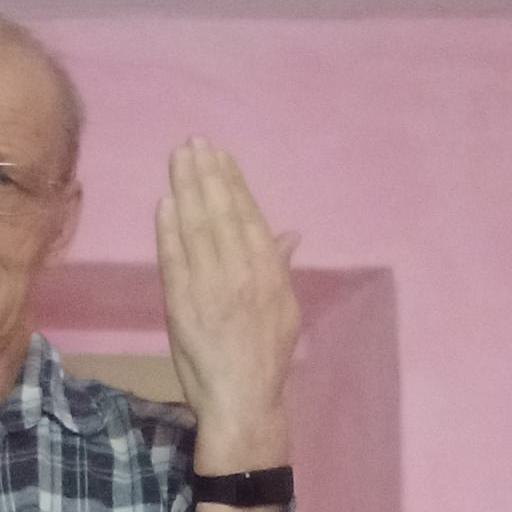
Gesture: stop_inverted